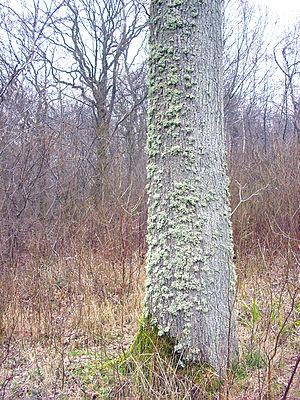
Lichens sur la face la mieux exposées à la pluie d'un chêne (Forêt de Rihoult-Clairmarais, nord de la France, près de Saint-Omer), dans une zone ouverte par une coupe d'éclaircie.
La forêt domaniale de Rihoult-Clairmarais, plus souvent dénommée « forêt de Clairmarais » est un des grands massifs boisés de la région Nord-Pas-de-Calais et l'un des deux seuls de Flandre française.